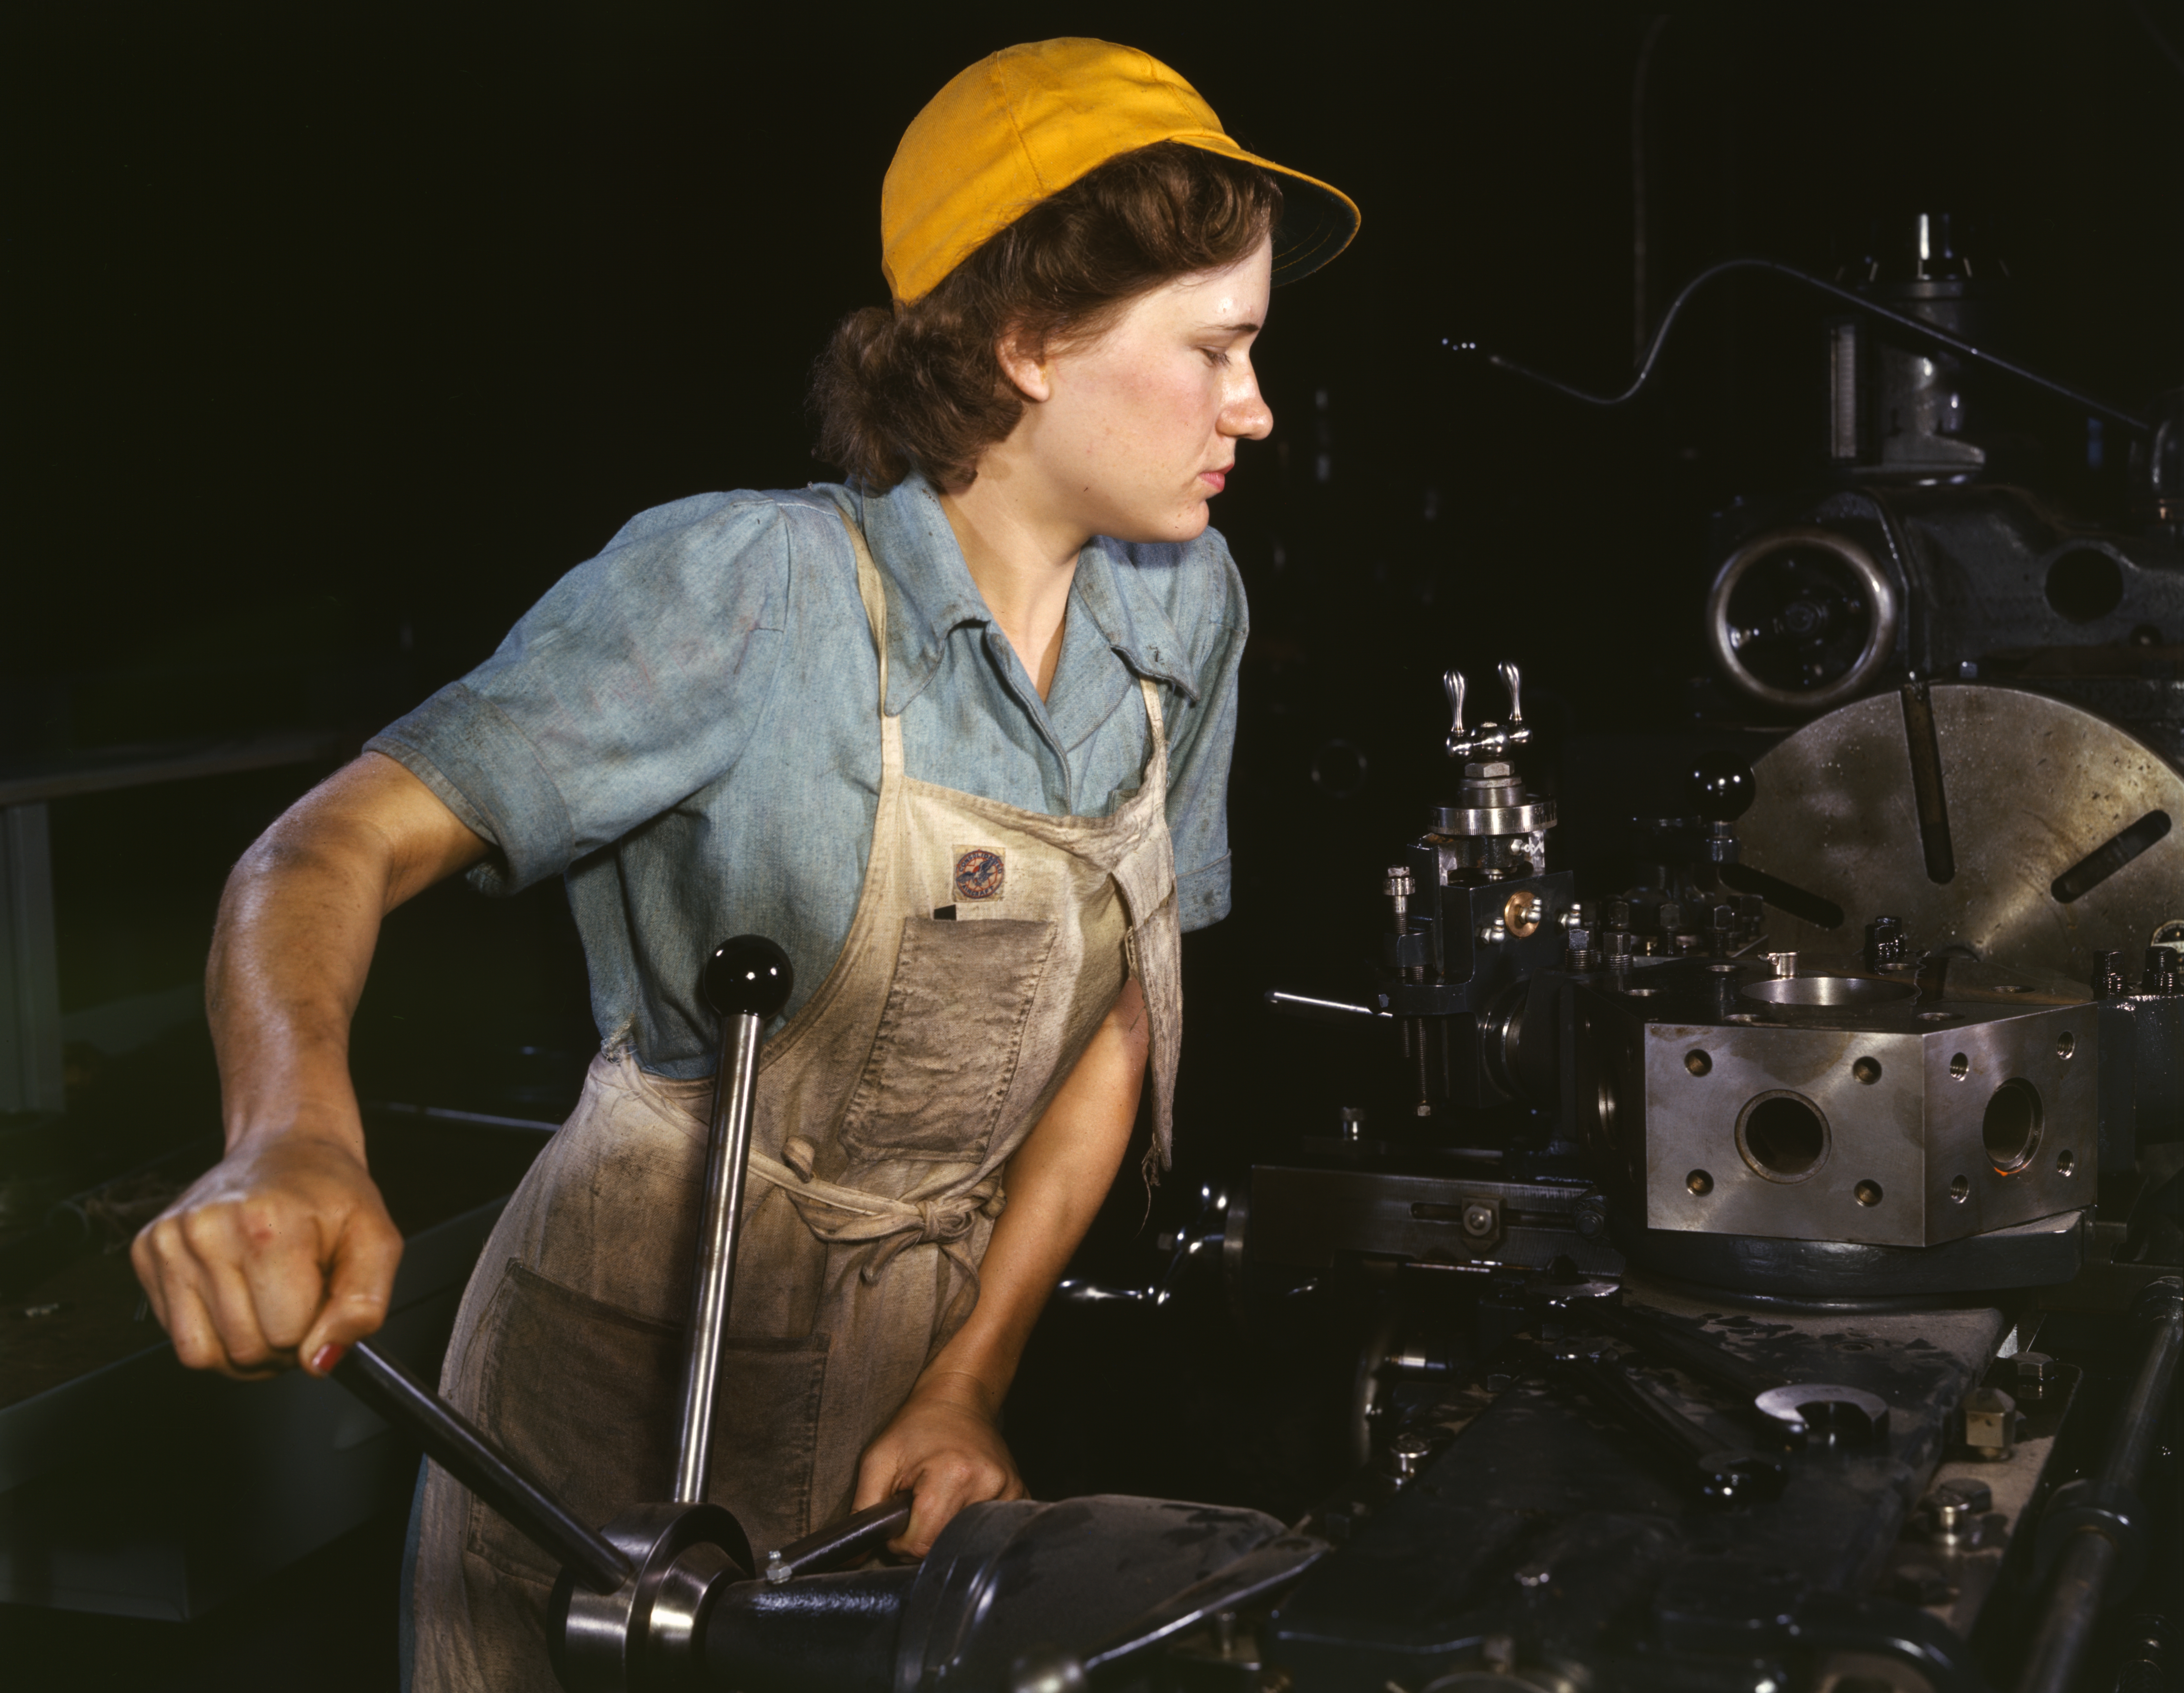
Gender: women